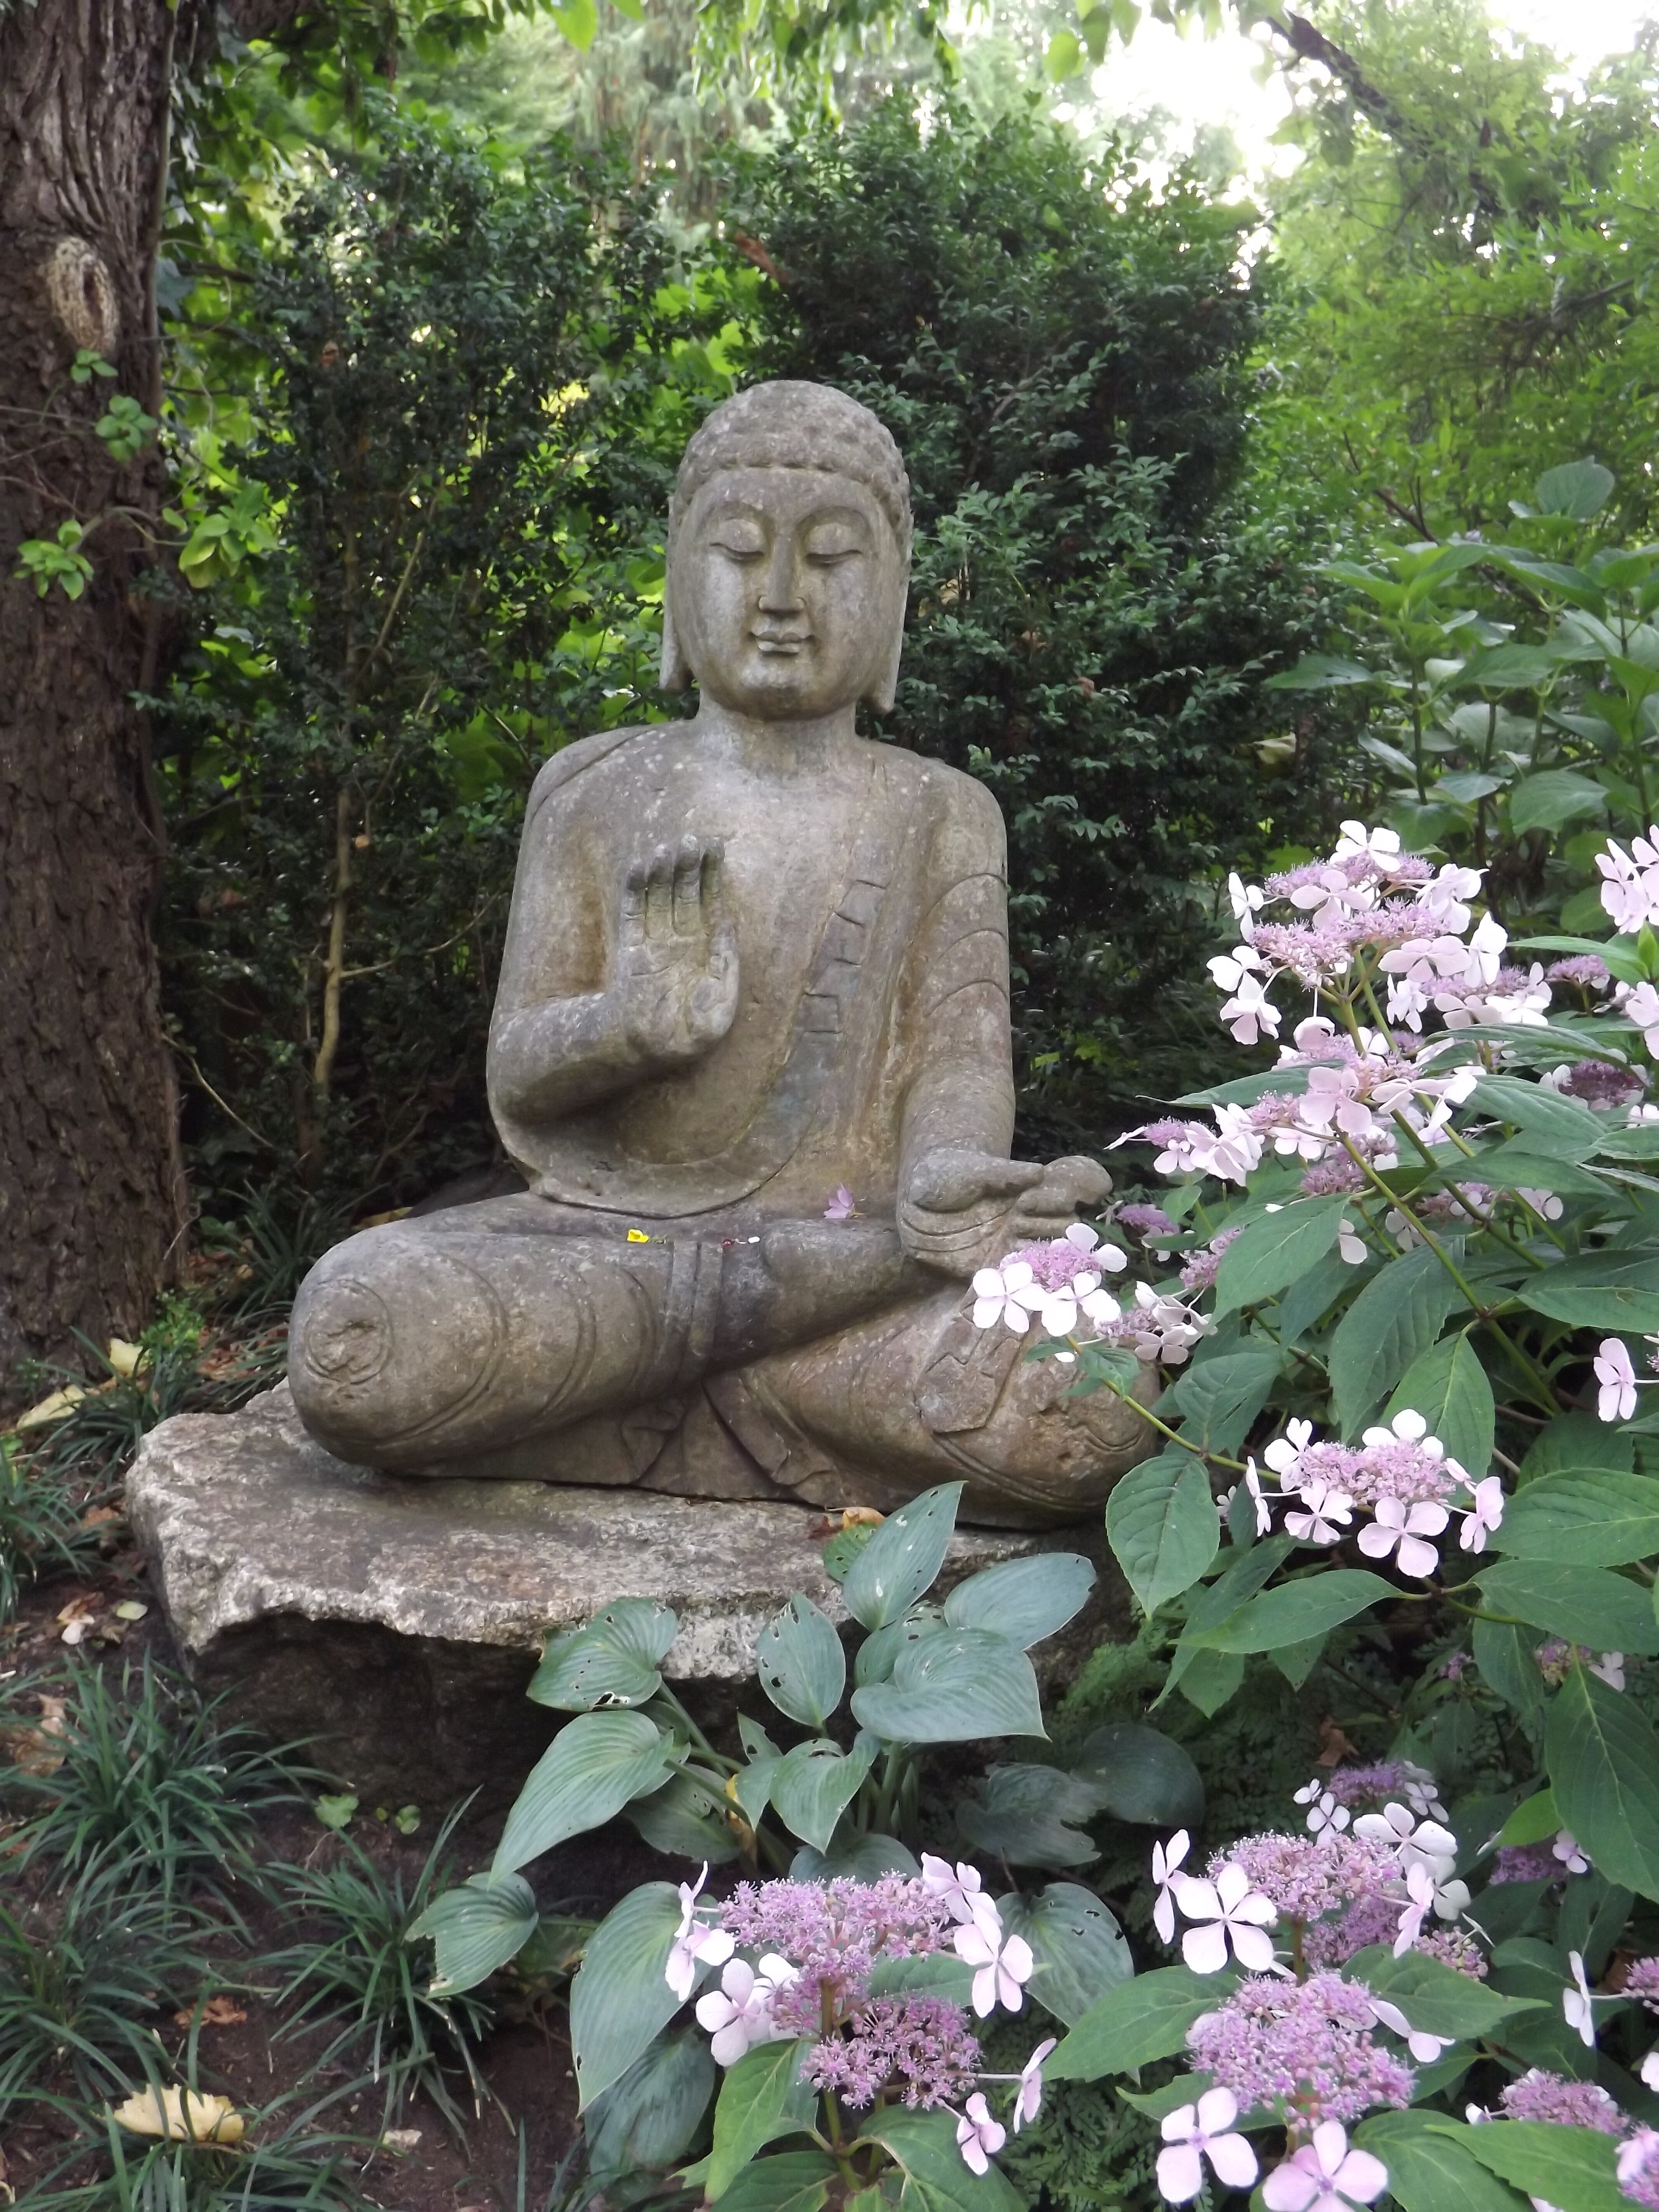
rock, flower, stone, monument, statue, park, meditate, buddhism, asia, botany, rest, garden, zen, spiritual, grave, sculpture, art, relaxation, figure, buddha, harmony, artfully, gartendeko, garden design, feng shui, fern stlich, steinbuddha